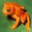
Label: frog